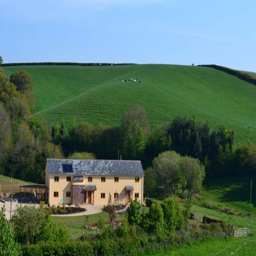
the farmhouse is tucked away in a gentle , secluded valley surrounded by traditional farmland and set within its own landscaped garden